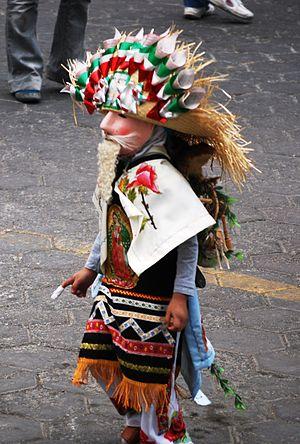
Huejotzingo est une ville de l'état de Puebla, située au pied des contreforts de la Sierra Nevada. Son nom vient de Nahuatl et signifie "lieu de petits saules", car la région était autrefois couverte par les saules des marais. Huejotzingo qui compte 23 826 habitants, est la capitale de la "Municipalité de Huejotzingo". Elle s'est érigée autour d'un monastère franciscain érigé entre 1525 et 1529. Le territoire de la "municipalité" couvre de la région métropolitaine de Puebla, de Juan C. Bonilla et Tlaltenango qui sont repartis en quatre quartiers dans la vallée de Cholula.